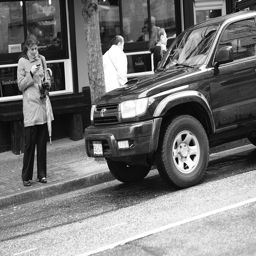
a woman is standing near a curb by a car
A young woman stands on the sidewalk using her cell phone.
a woman looking at a cell phone and standing next to a vehicle
A woman is looking at her phone, while holding her umbrella, on a curb,
A woman is looking at her cellphone while standing on the sidewalk